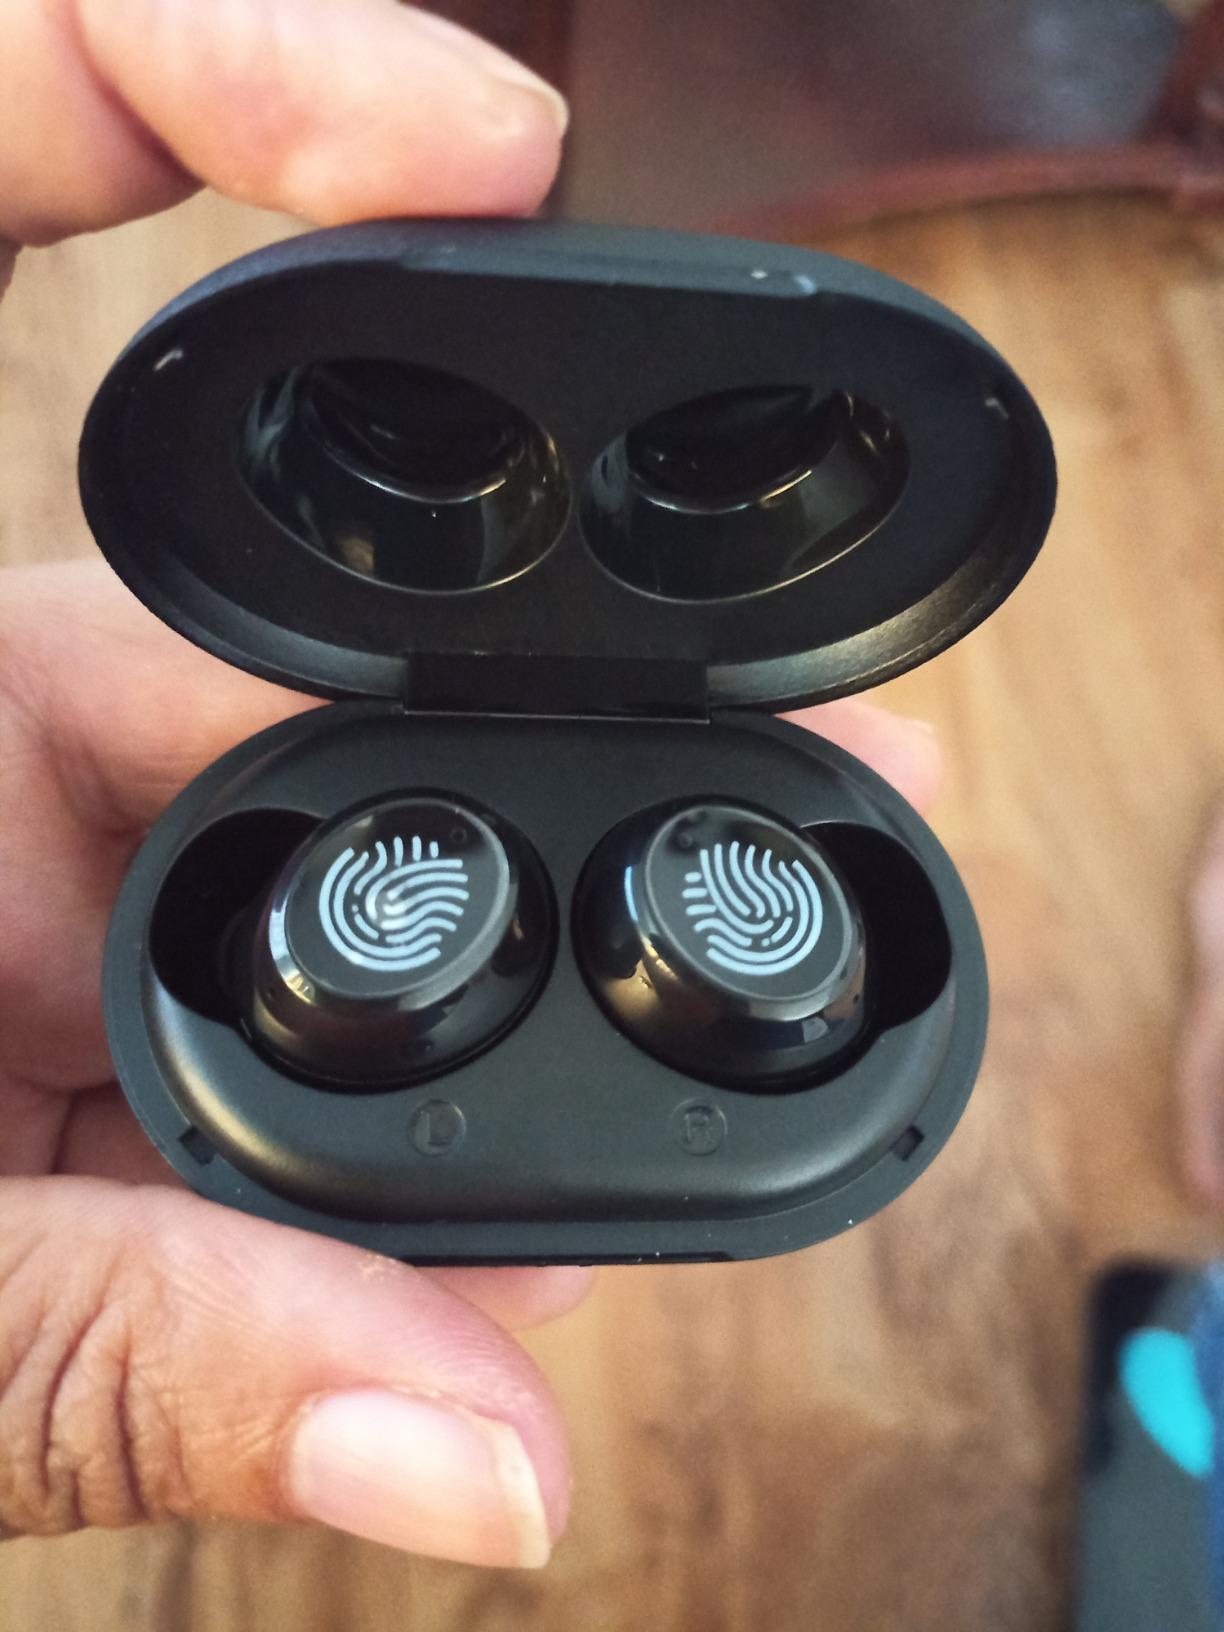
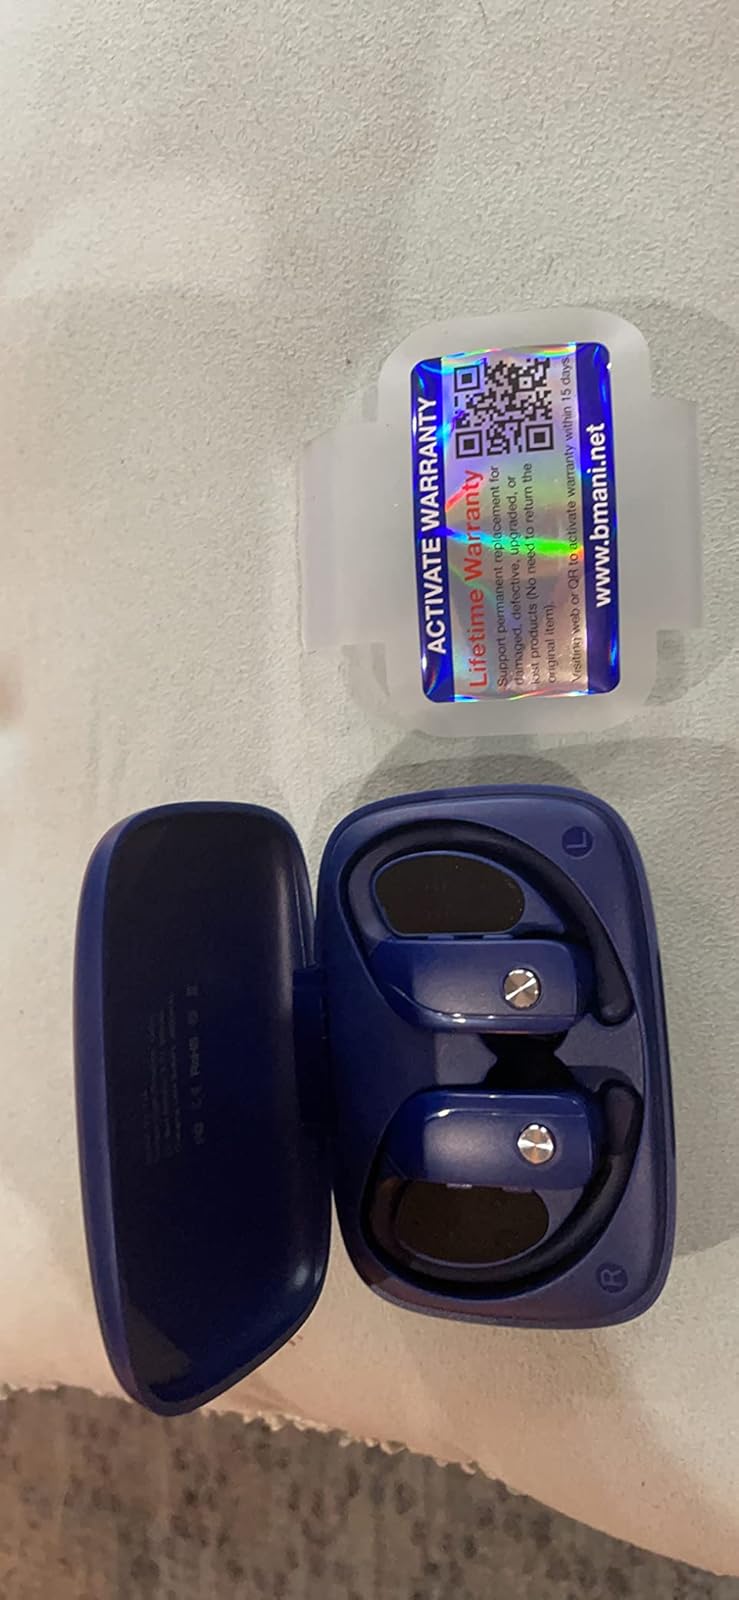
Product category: earbuds
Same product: no